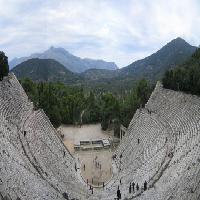
Weather: cloudy or overcast